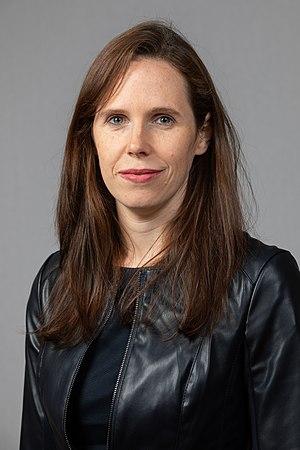
Sandra Funken, Landtag de Hesse, Wiesbaden, 3 avril 2019